English concertina

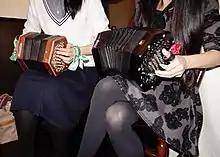
English concertina player using all four fingers to play notes

The English concertina is typically held by placing the thumbs through thumb straps and the little fingers on metal finger rests, leaving three fingers free for playing. Many players also intermittently or continuously use the little finger to play notes, thus playing with all four fingers and relying upon the thumb straps to support the instrument. Heavier and larger instruments were often fitted with wrist straps and/or a neck sling to further support the weight of the instrument.